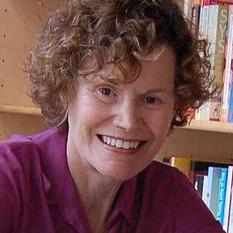
Age: 71